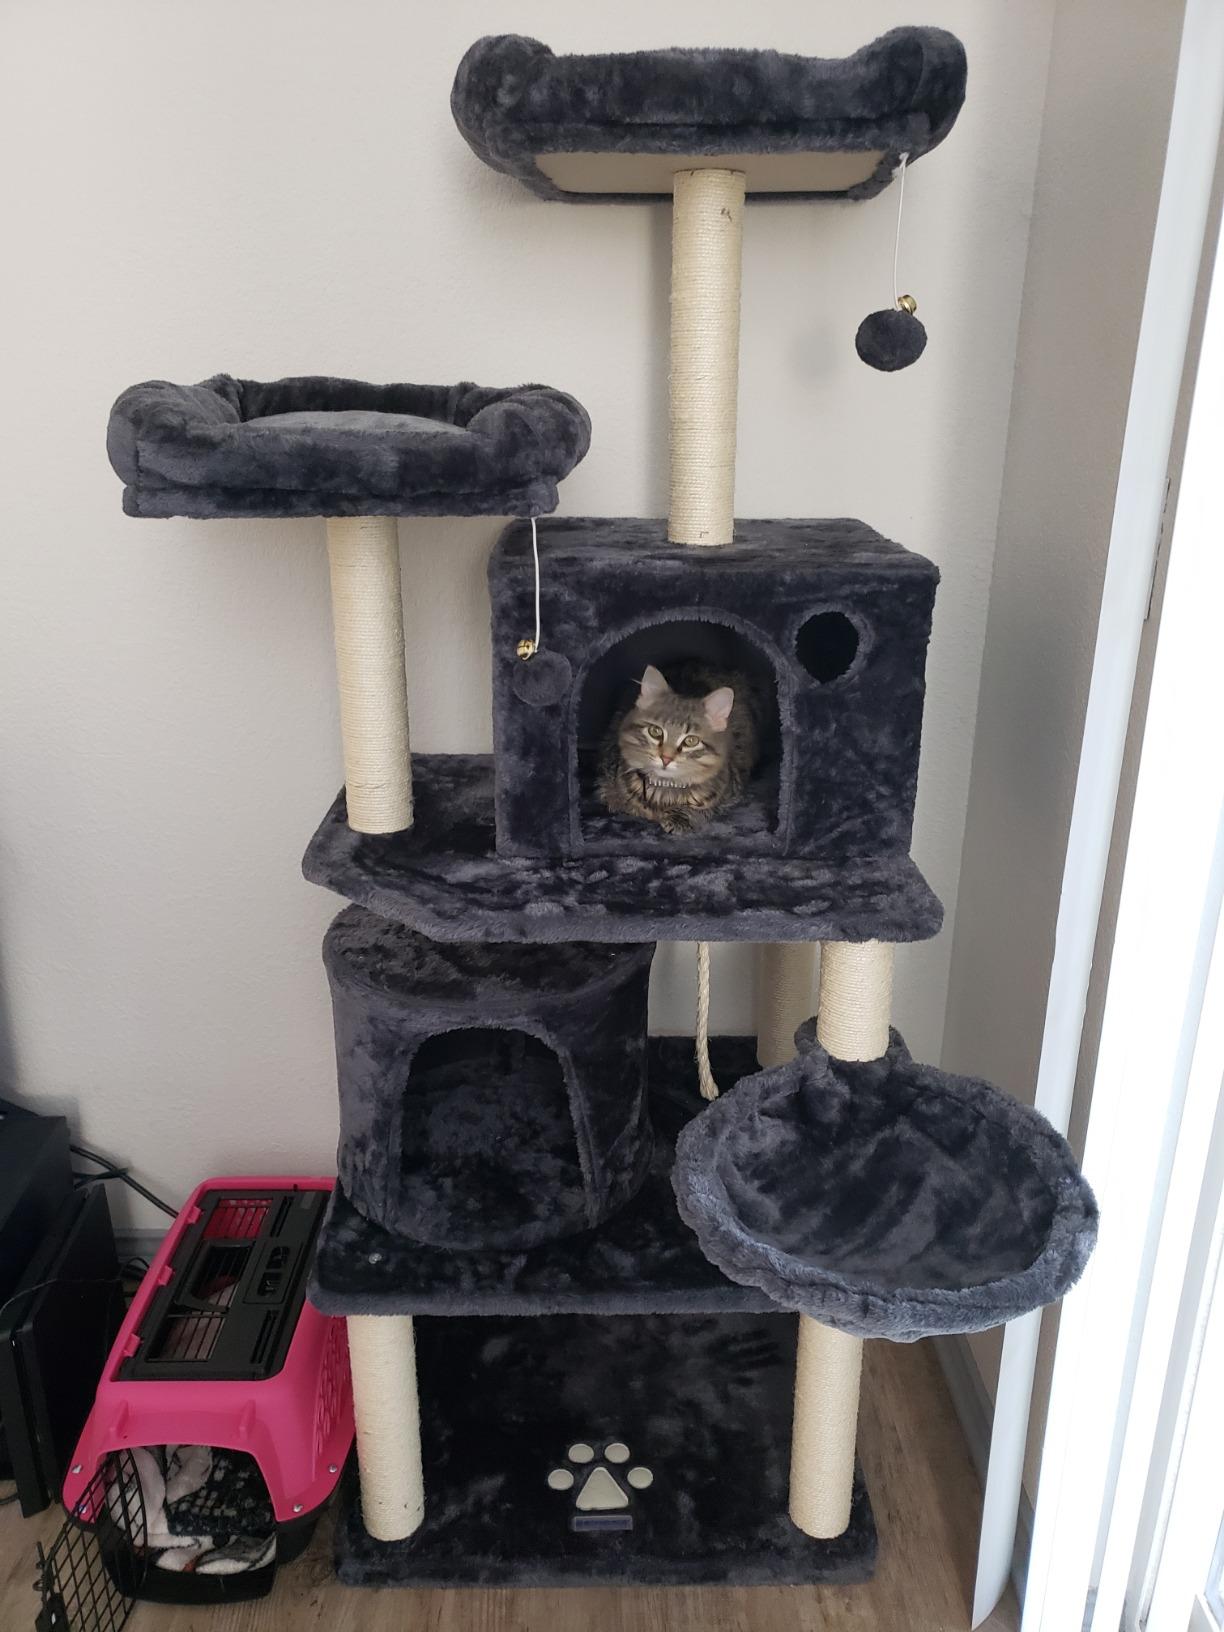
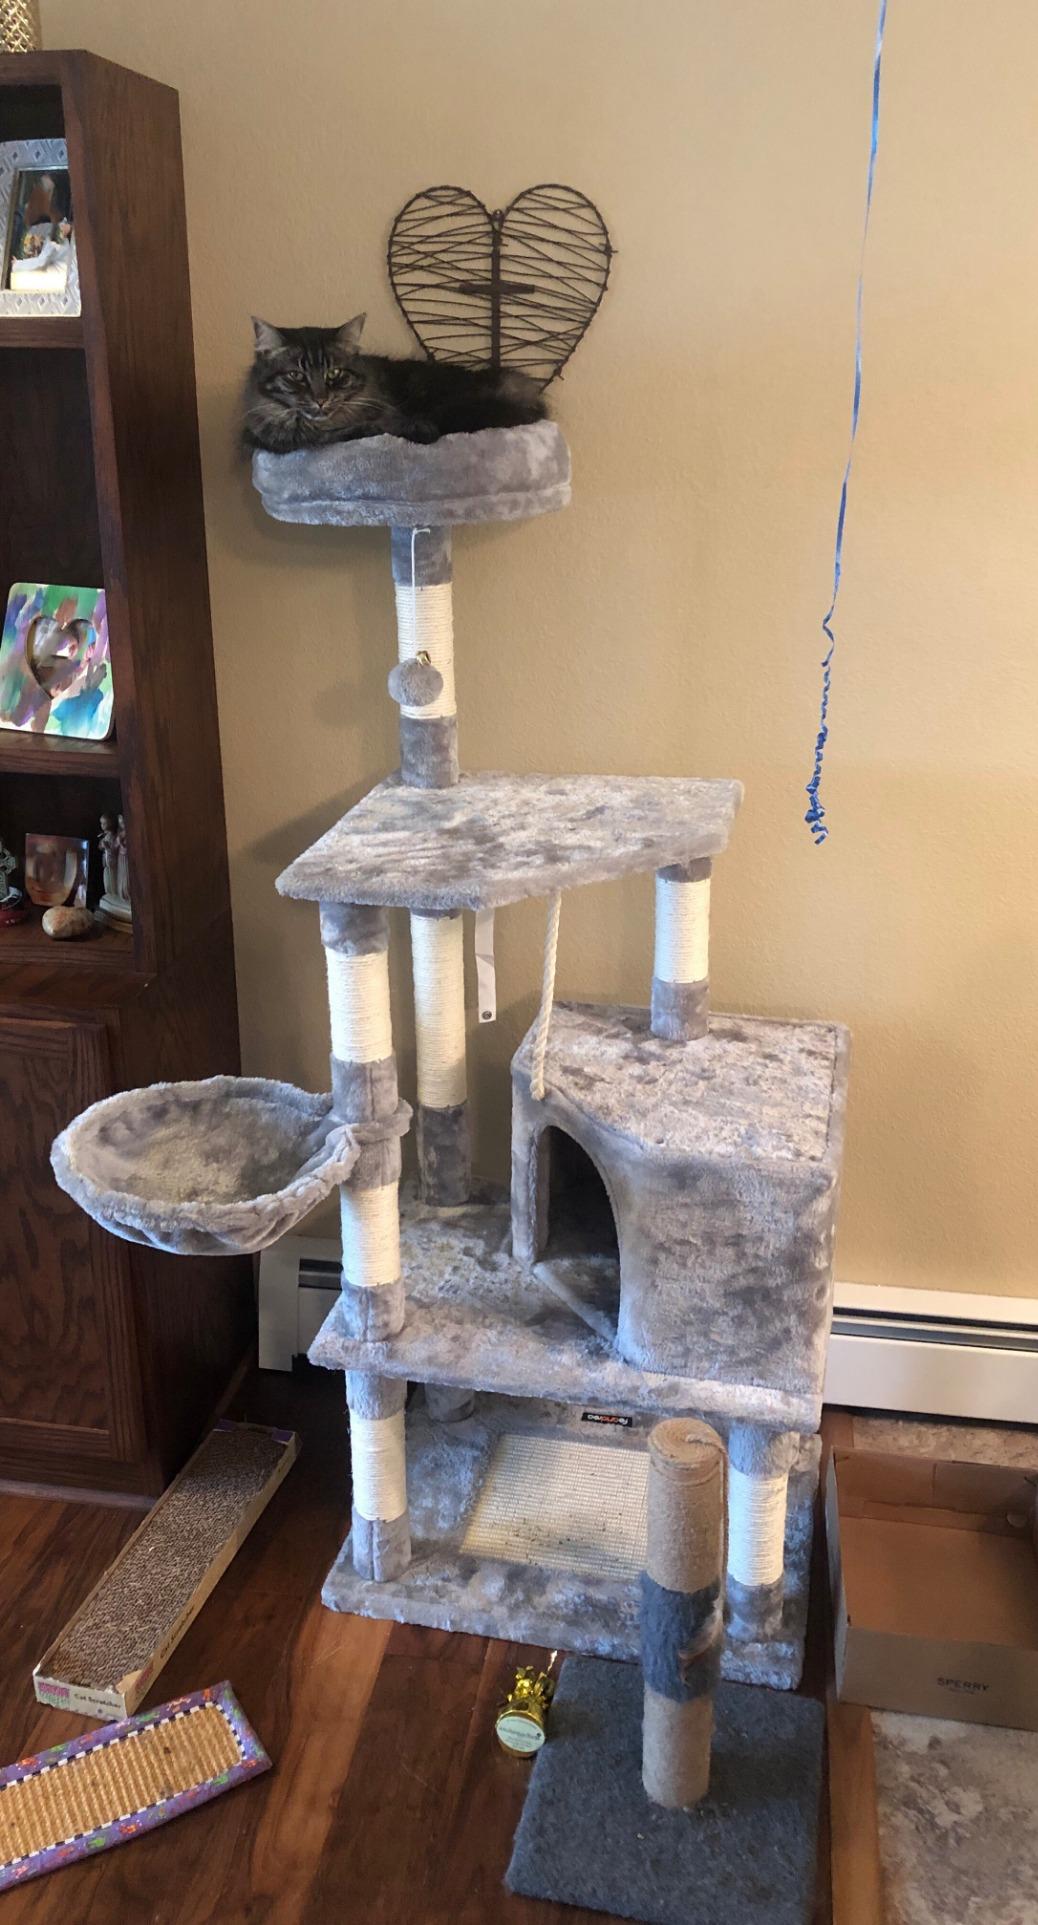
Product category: items_cat tree
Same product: no